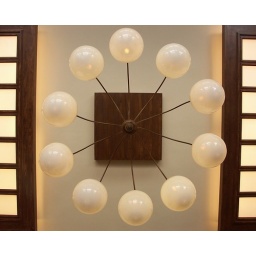
... inside &amp;quot; Central&amp;quot; traditional cafe at Nafplio...Made of ten huge glass balls and iron by a local craftman!.